Iraq War

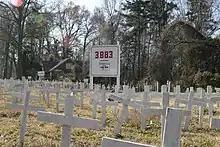
A memorial in North Carolina in December 2007; US casualty count can be seen in the background

On 15 December, an American military ceremony was held in Baghdad putting a formal end to the US mission in Iraq.